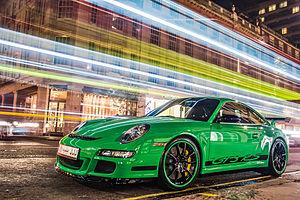
La Porsche 911 GT3 est une automobile de sport du constructeur allemand Porsche mise sur le marché en 1999. C'est une version haute performance de la 911. Elle est assemblée à Stuttgart, en Allemagne. Elle a connu plusieurs évolutions majeures, avec la 911 type 996, 997 et la 991.